Cicinho

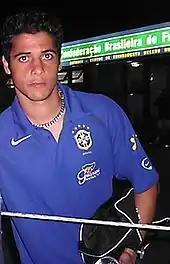
Cicinho representing Brazil

Cicinho made his debut for Brazil national team on 27 April 2005 in a 3–0 win over Guatemala at the Estádio do Pacaembu for Romário's testimonial match, assisting the opening goal by Ânderson.